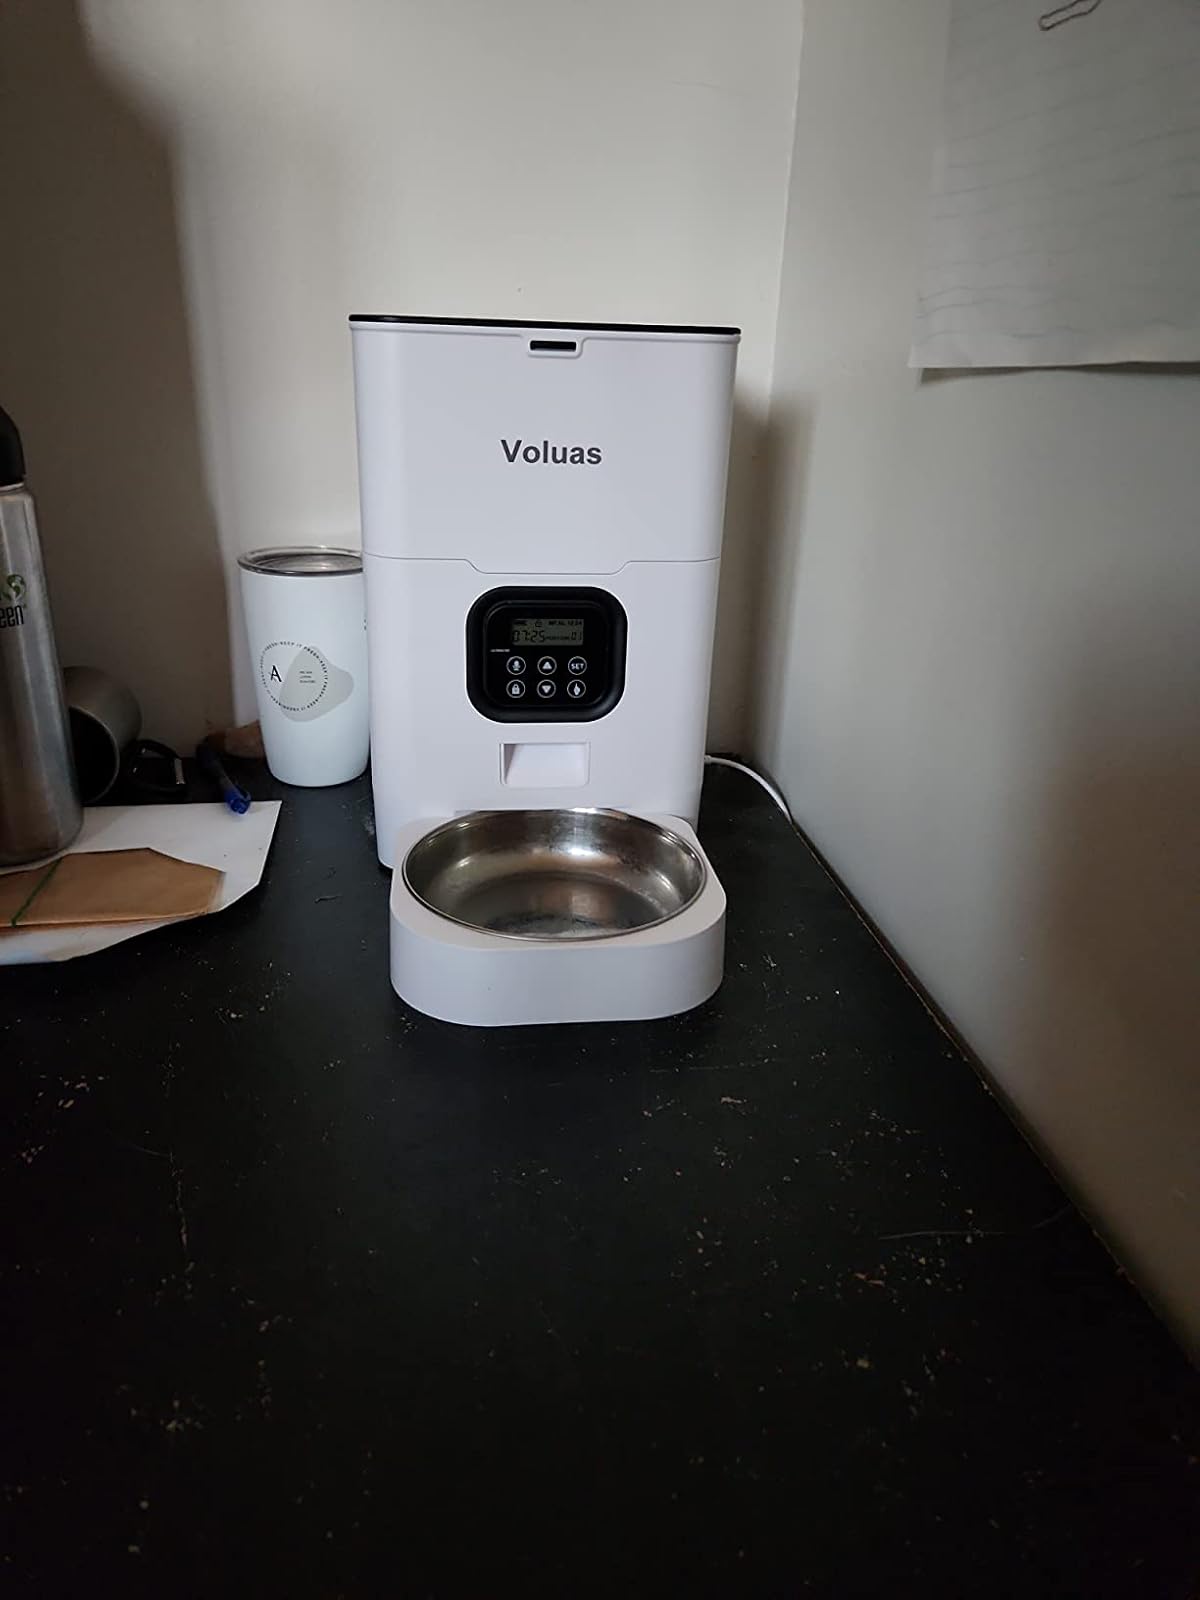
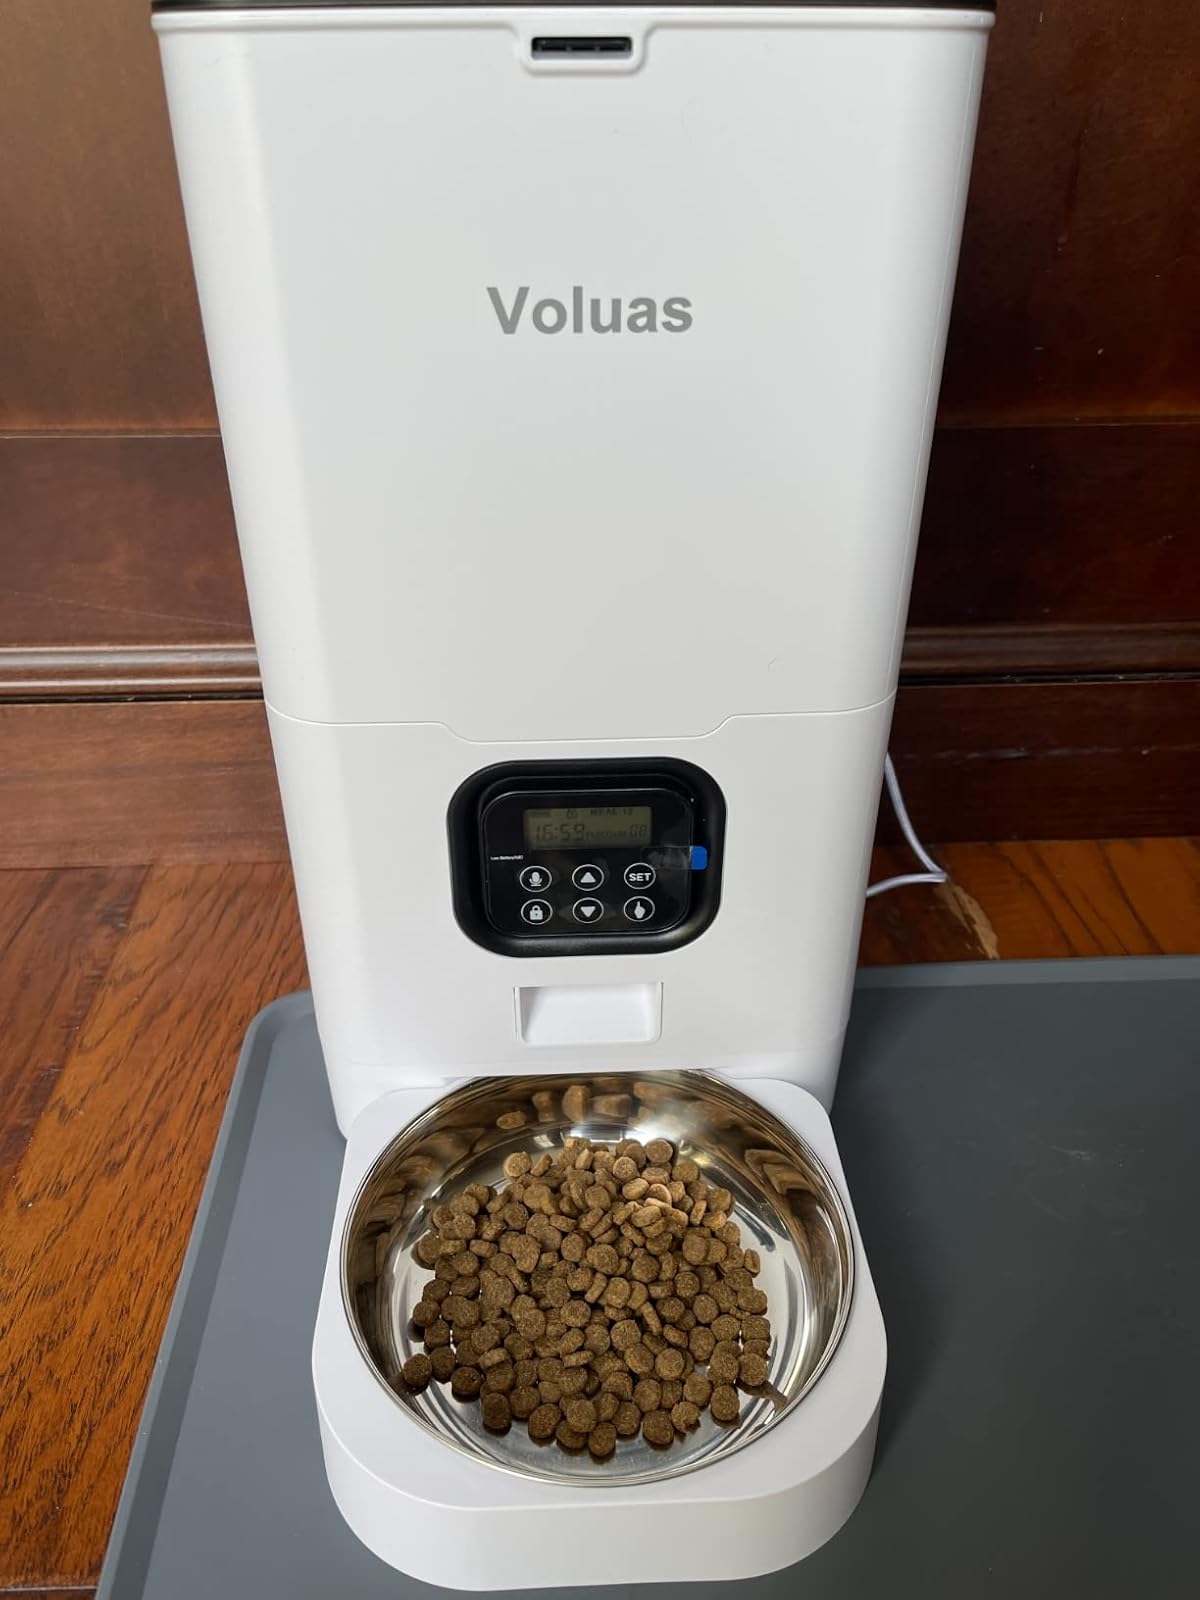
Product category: items_feeder
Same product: yes